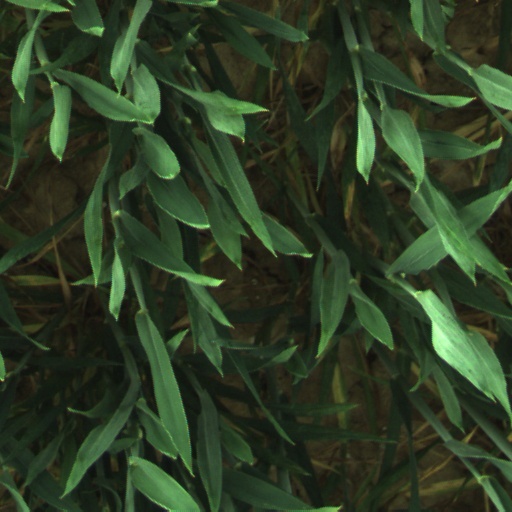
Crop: wheat